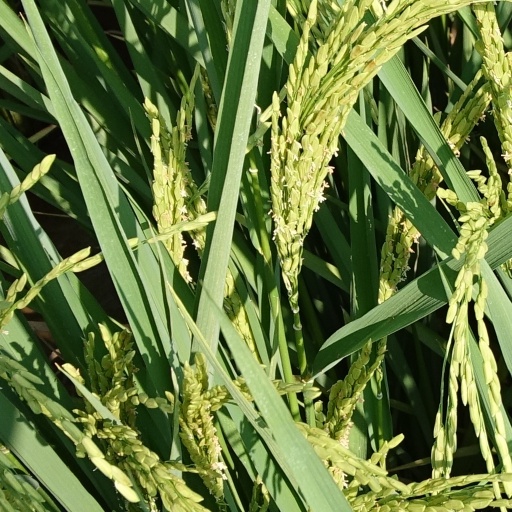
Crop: rice